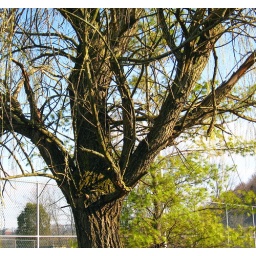
Willow tree in spring dress